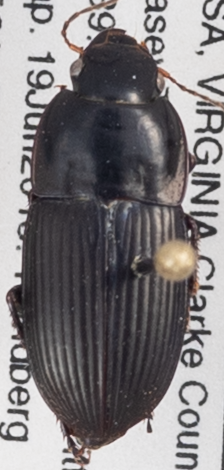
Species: Anisodactylus ovularis
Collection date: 2018-06-19
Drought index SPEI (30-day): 1.45
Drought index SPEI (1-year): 0.9
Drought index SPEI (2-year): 0.9